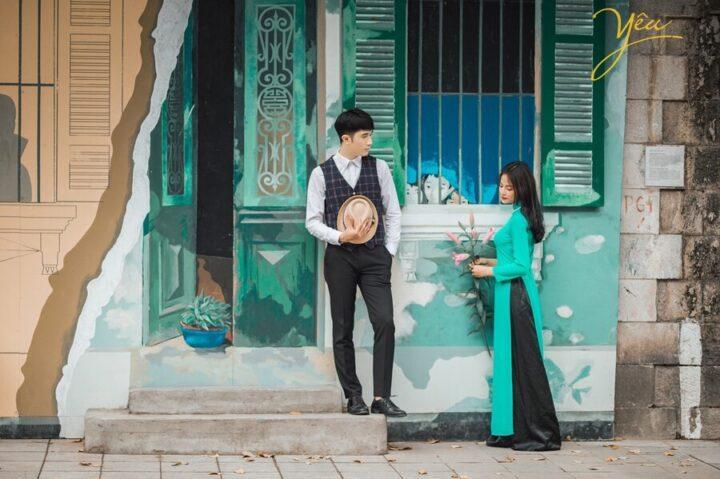
có một cặp đôi đang chụp ảnh phía trước bức tường tranh